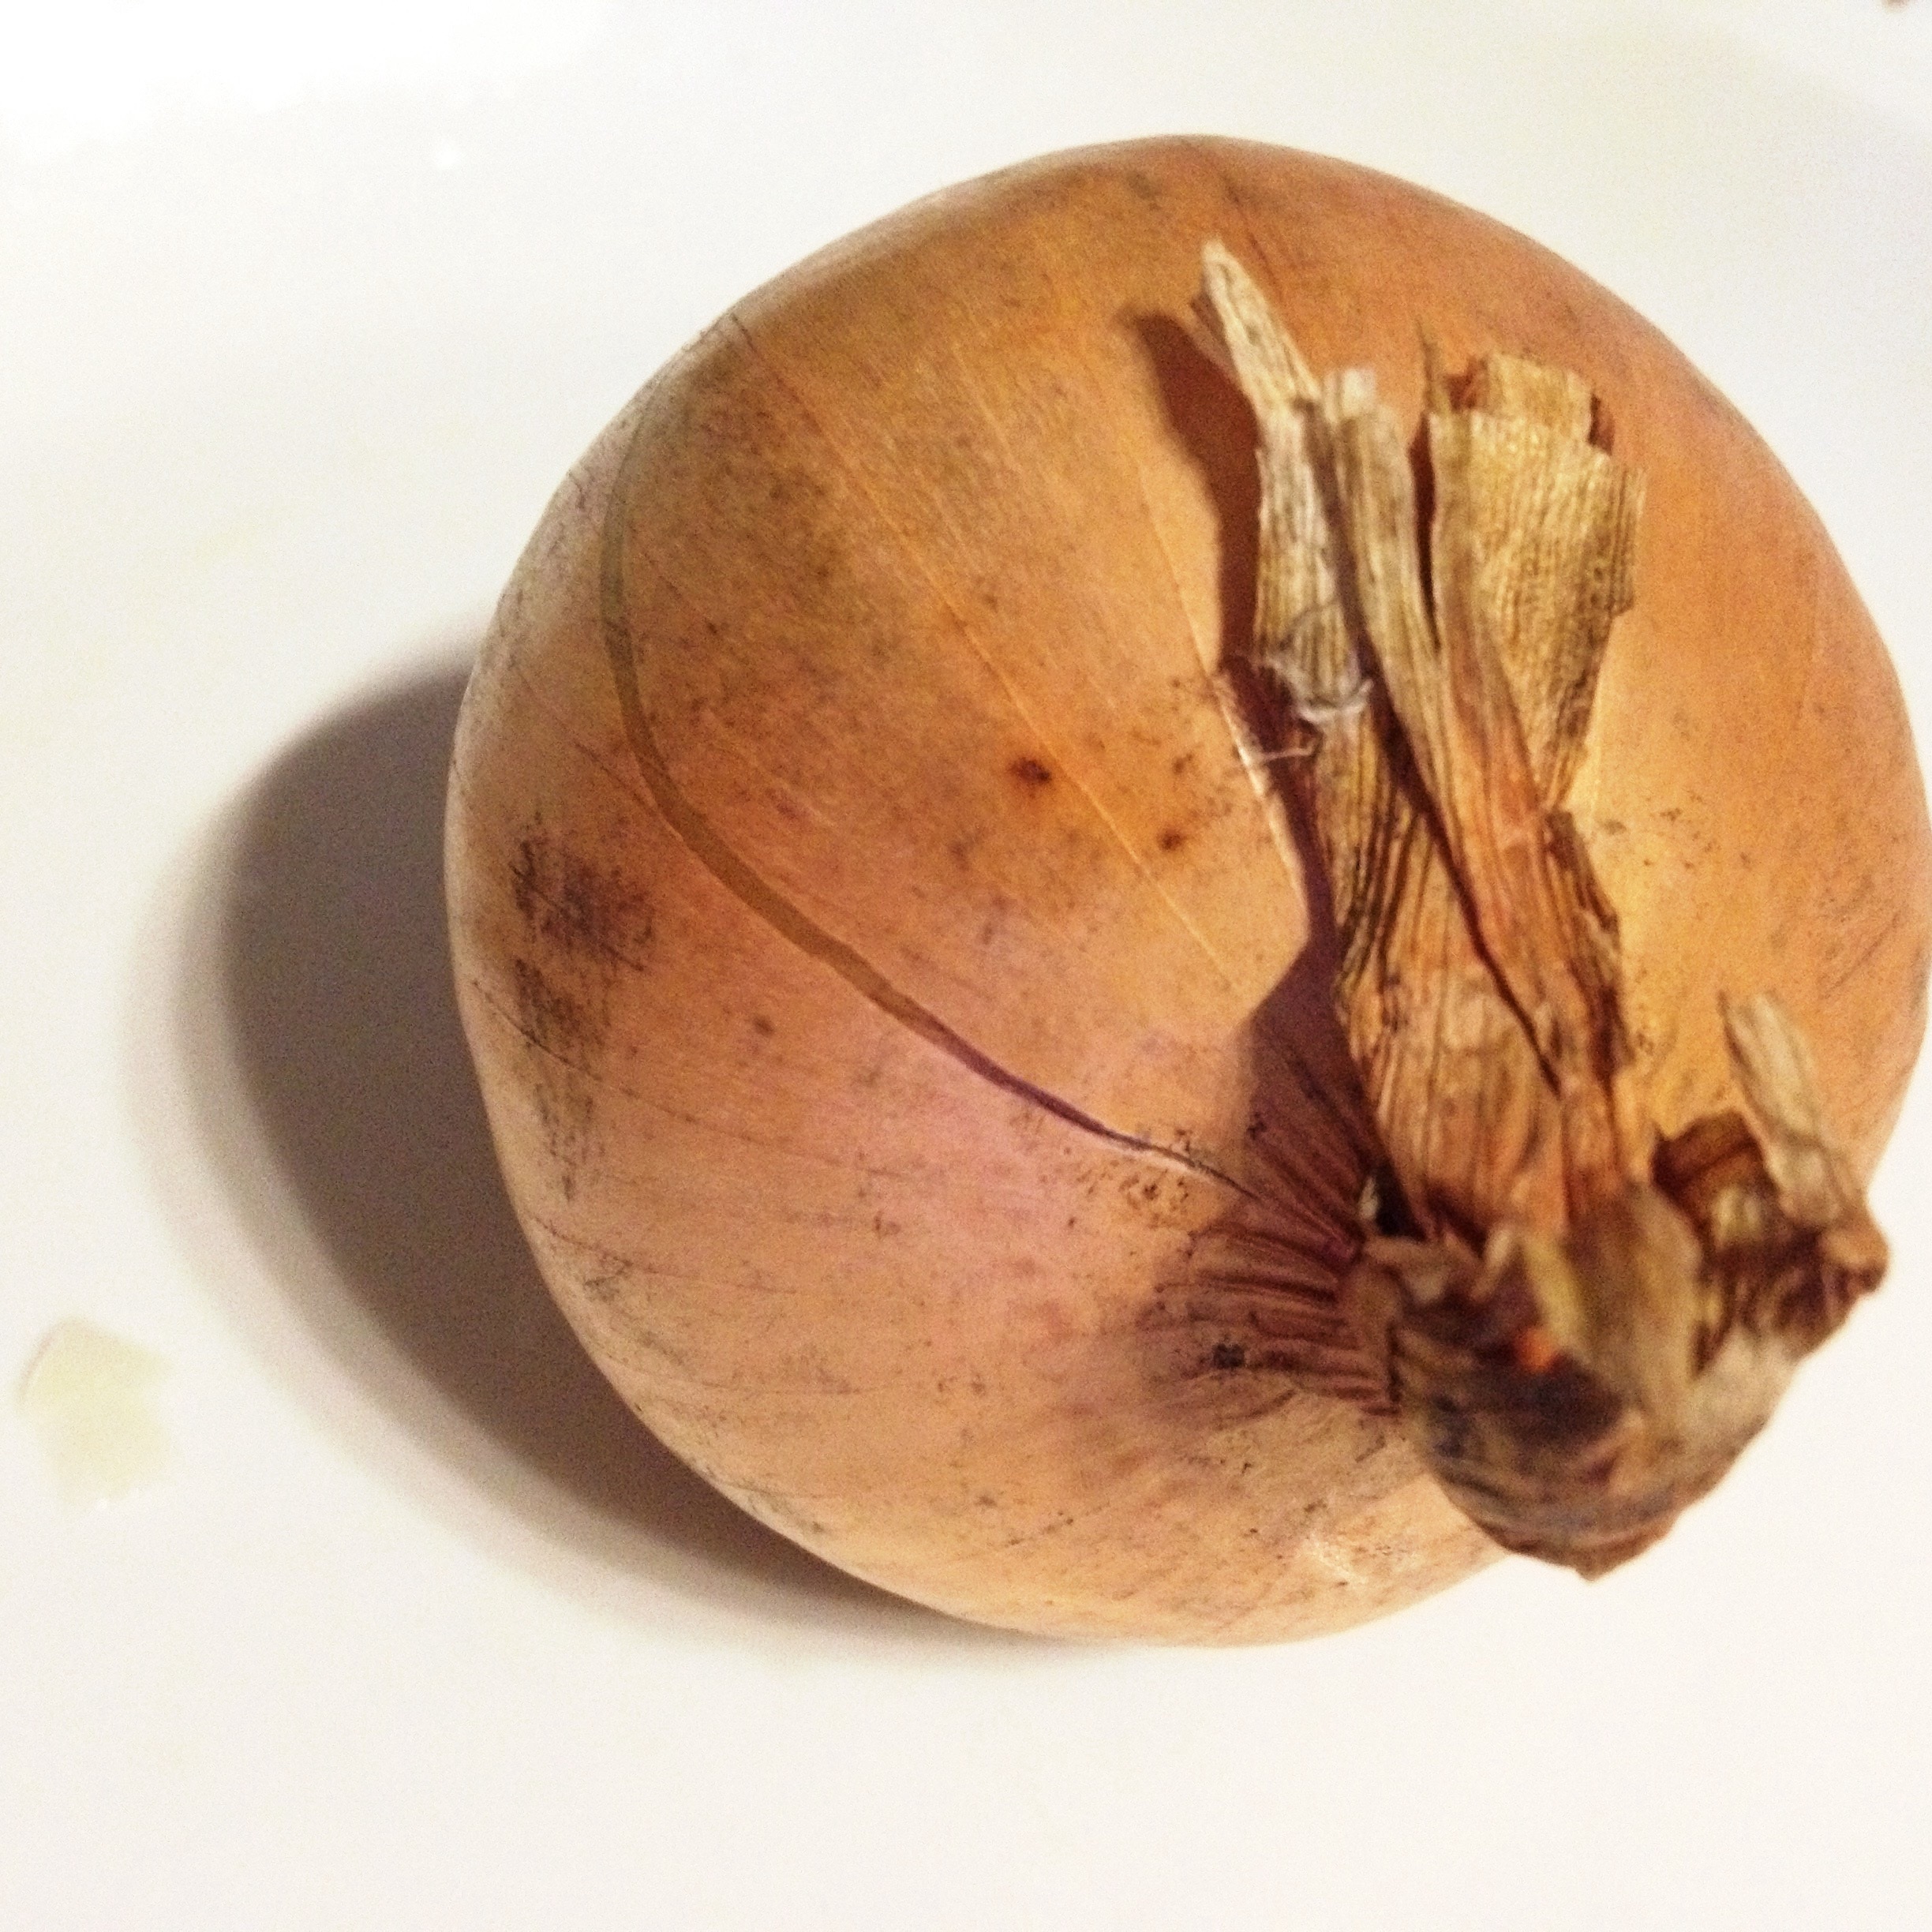
plant, wood, food, salad, cooking, produce, vegetable, natural, fresh, kitchen, market, agriculture, eat, soup, onion, health, cook, cry, coconut, eating, vegetables, chives, healthy food, the freshness, a vegetable, flowering plant, shallot, land plant, nuts seeds